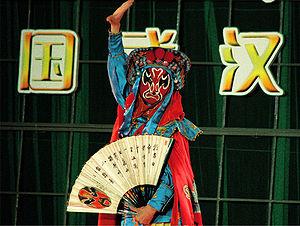
L'opéra du Sichuan est un ensemble de types d'opéras chinois spécifiques à la province du Sichuan et dans la municipalité de niveau provincial de Chongqing, qui en faisait autrefois partie.
Le Bianlian ou Chuanju bianlian 川剧变脸, chuānjù biànliǎn, « visage changeant de l'opéra du Sichuan » est un art vivant lié à l'opéra du Sichuan (川剧, chuānjù), en République populaire de Chine, dans laquelle l'artiste change de masques à plusieurs reprises et doit, selon les règles, être imperceptible au spectateur. Dans les faits le changement se fait en une fraction de seconde et le même masque peut aller jusqu'à changer plusieurs dizaines de fois de motif. Ce type de spectacle mêle la gestuelle, la danse, l'illusion et la prestidigitation.